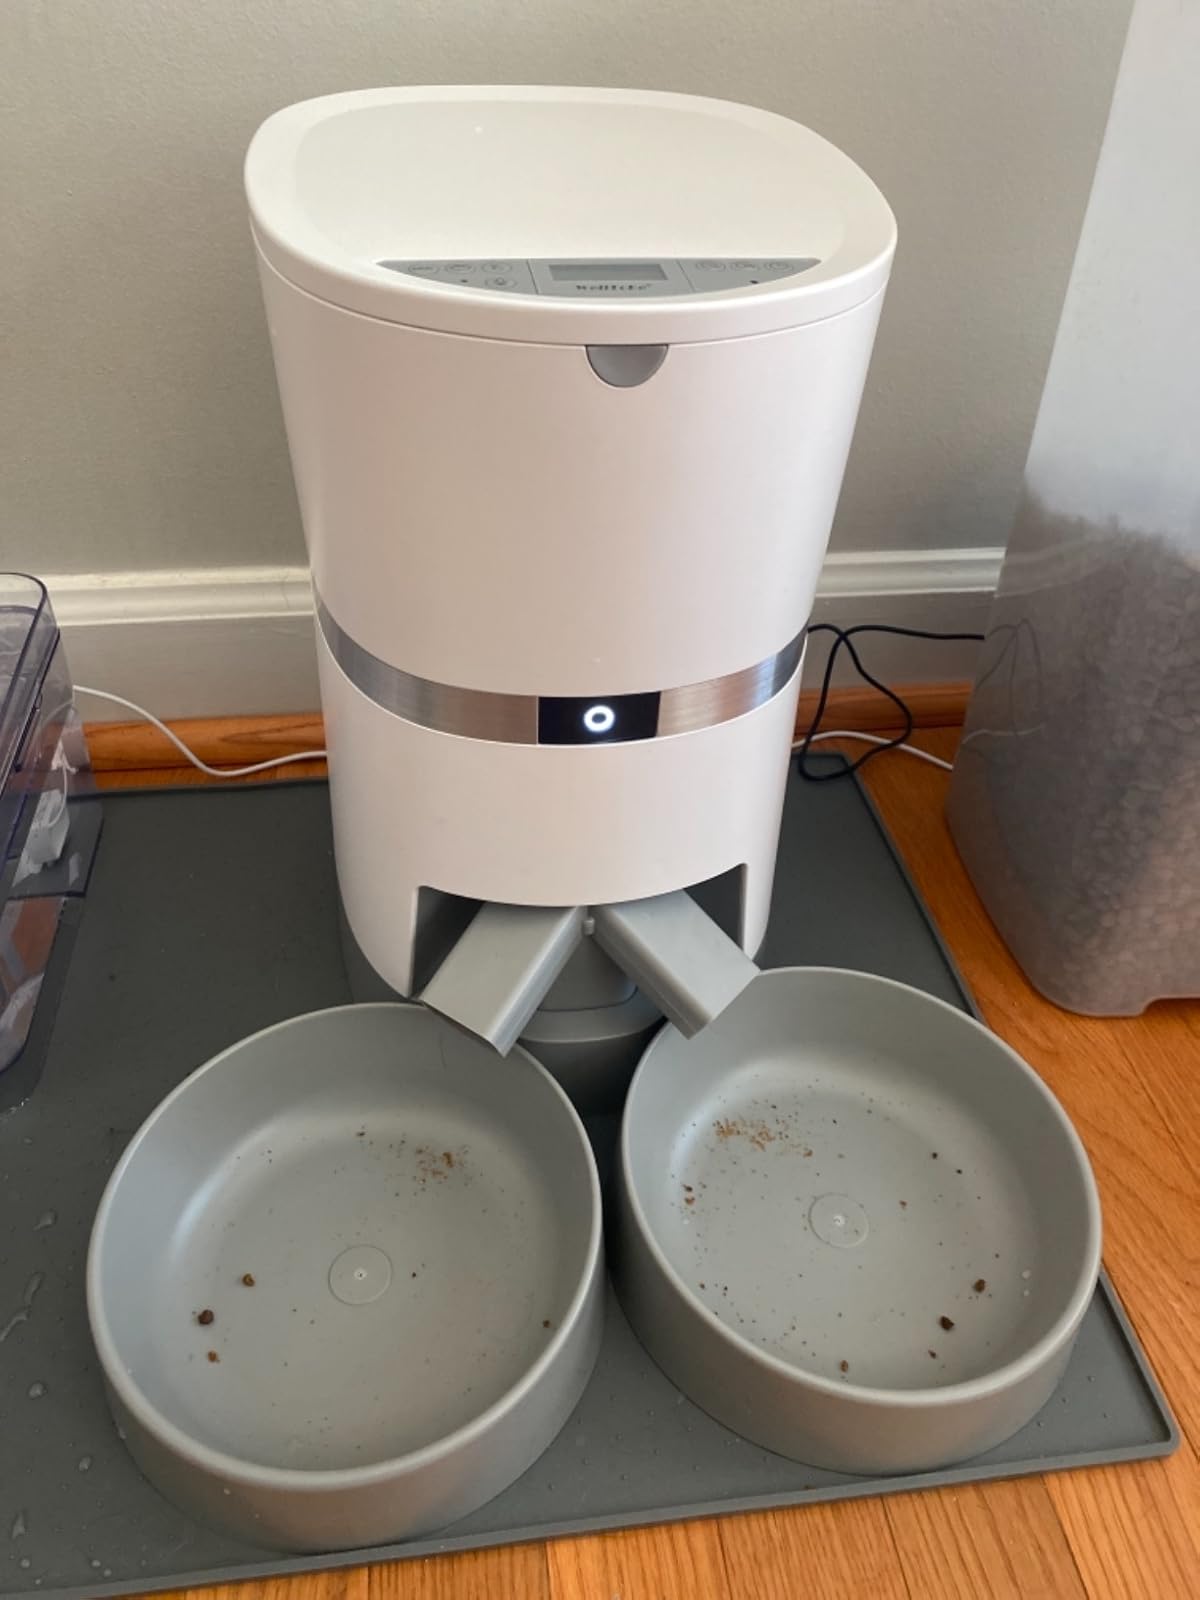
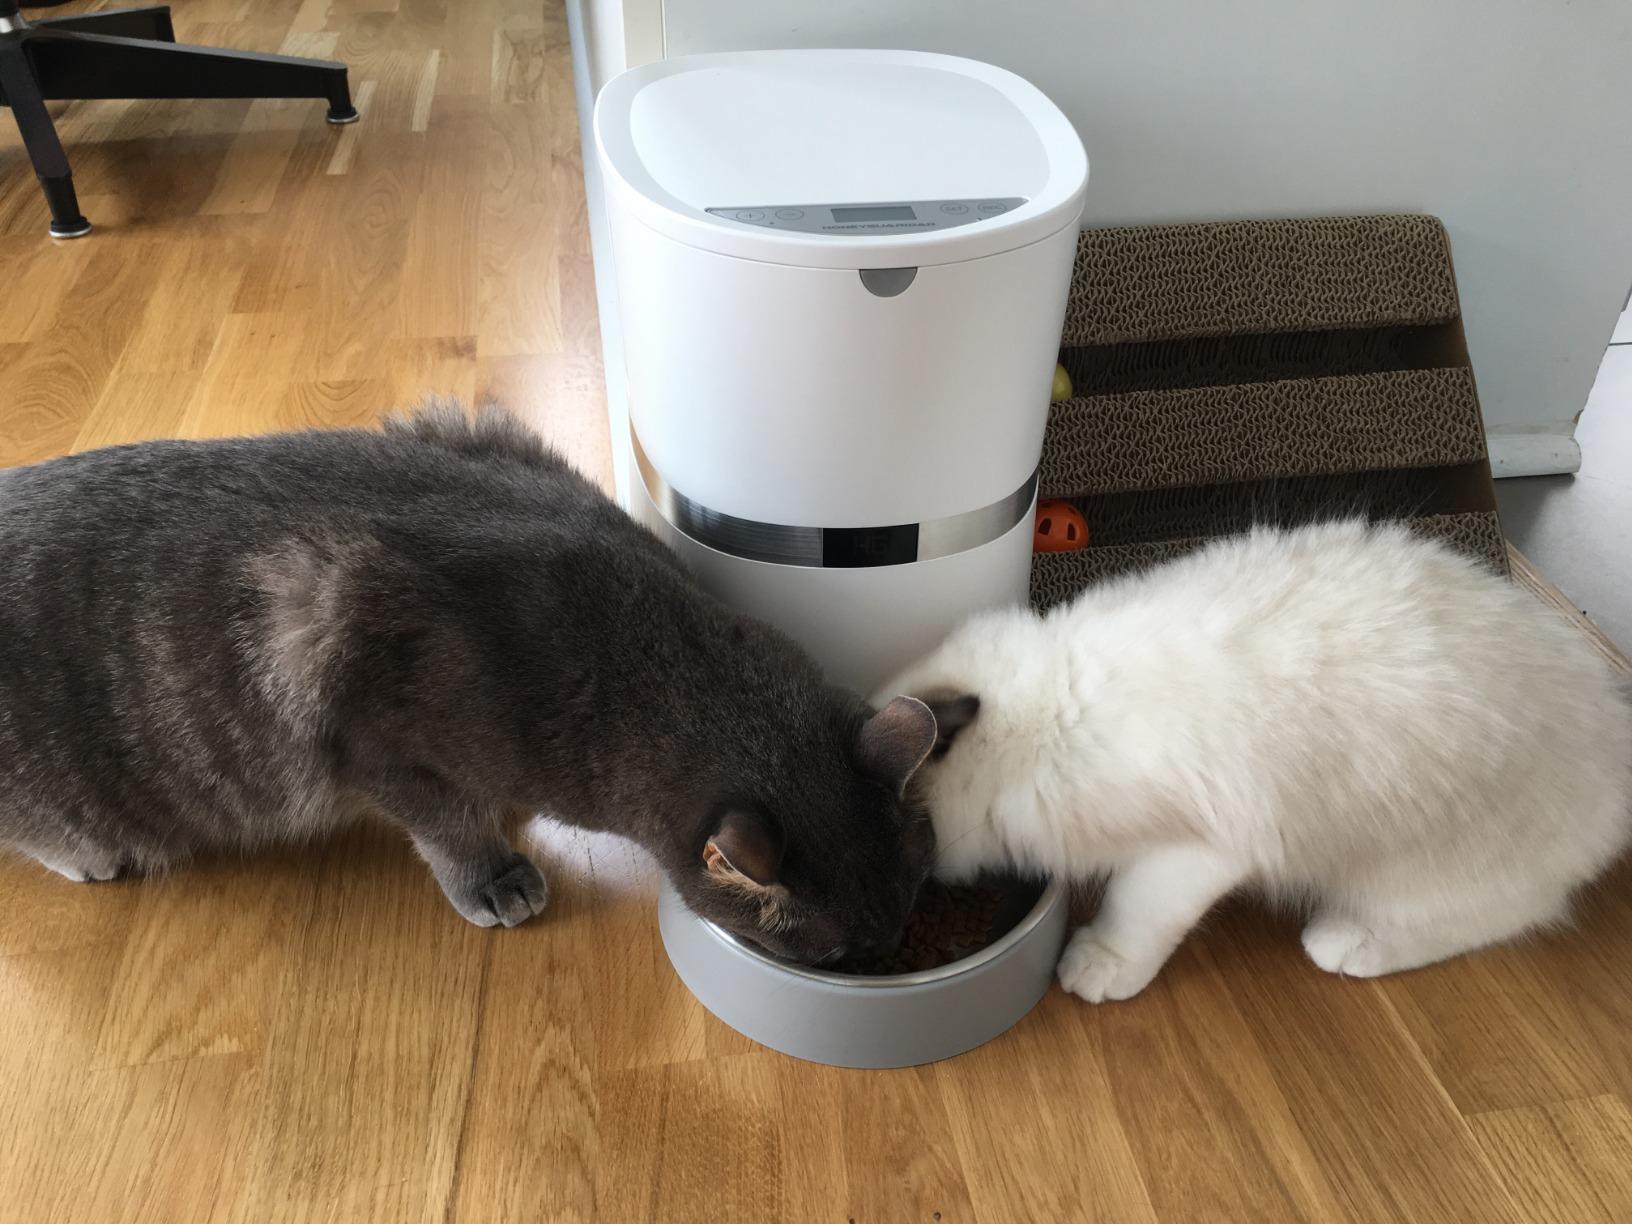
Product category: items_feeder
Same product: no